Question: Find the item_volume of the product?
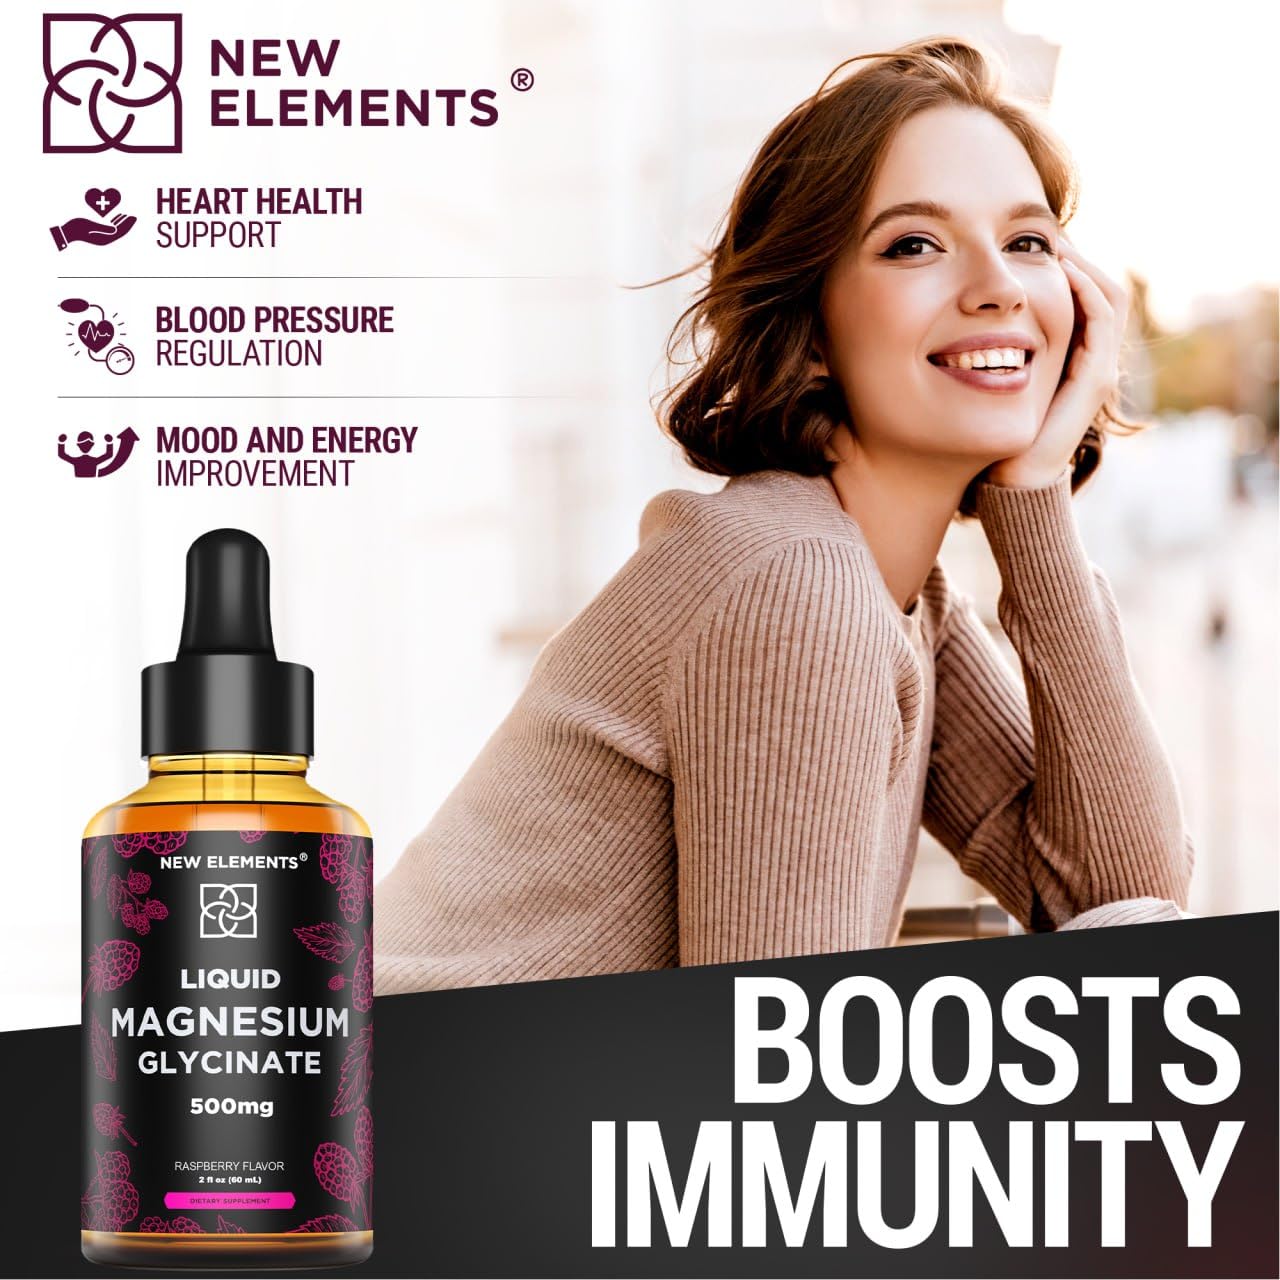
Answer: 60.0 millilitre